Crowther Charlesworth

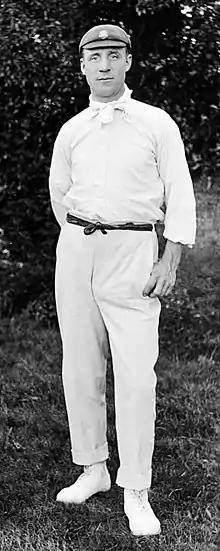
Charlesworth in 1905

Crowther Charlesworth (12 February 1875 – 15 June 1953) was an English cricketer. He was a right-hand batsman and right-arm fast-medium bowler who played for Warwickshire.